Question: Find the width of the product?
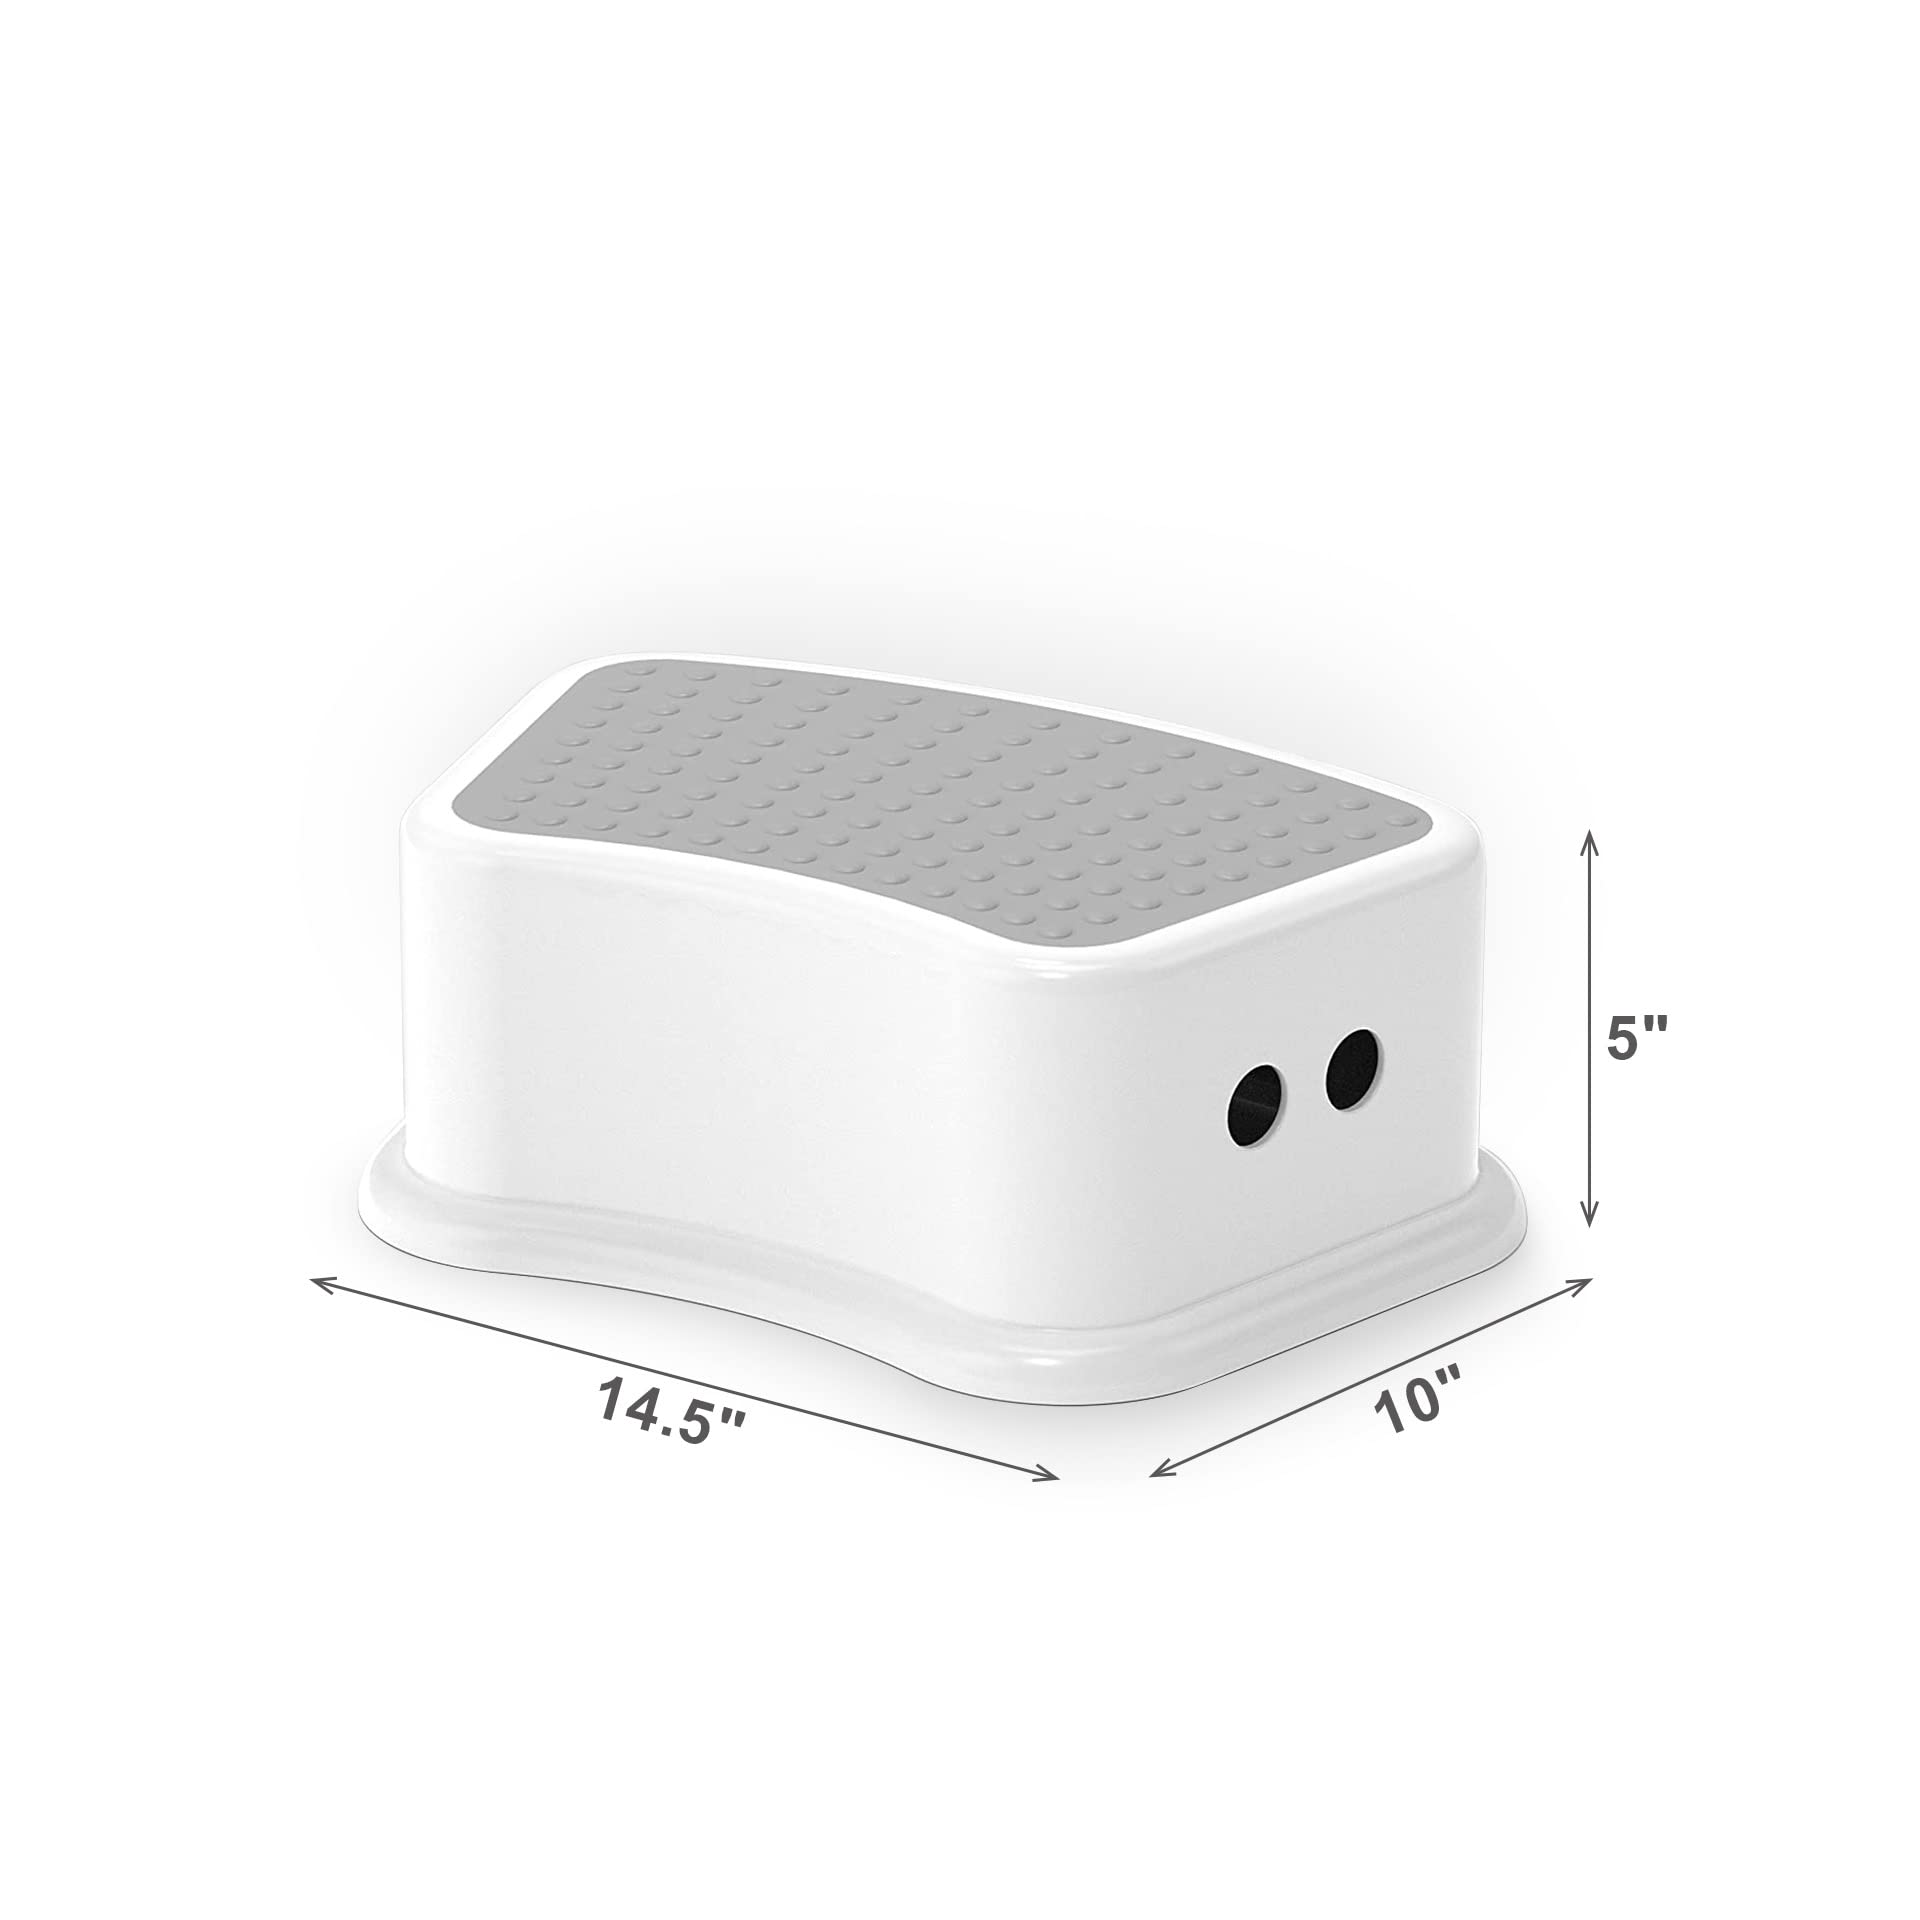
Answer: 14.5 inch